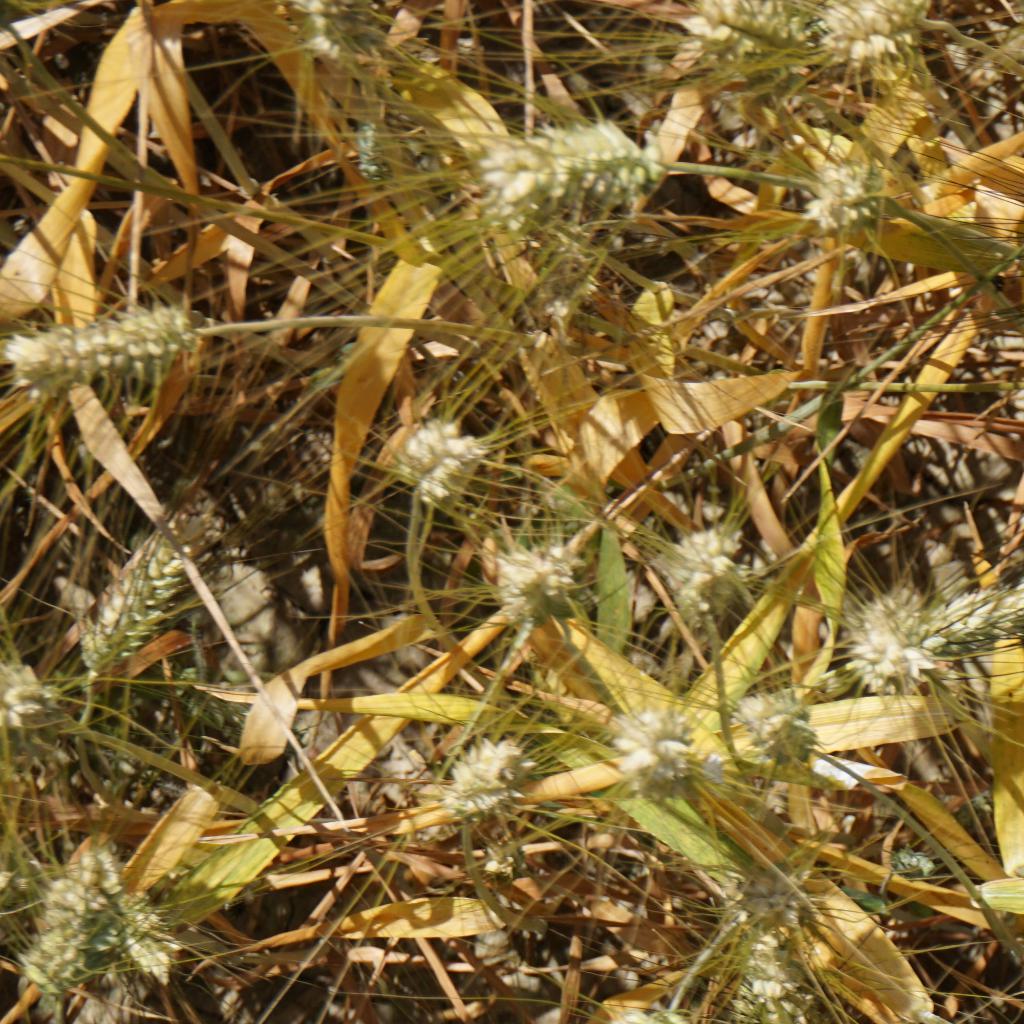
Country: France
Location: Gréoux
Wheat development stage: Filling - Ripening